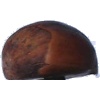
Label: chestnut